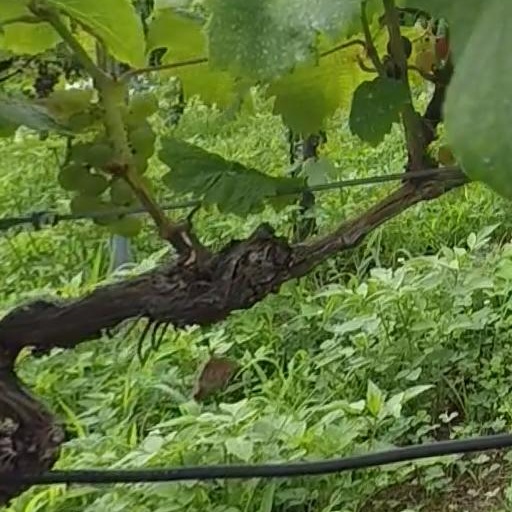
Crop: grape